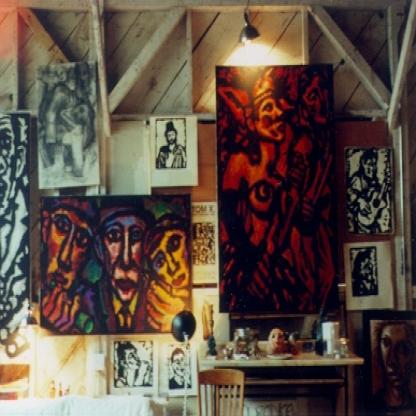
Scene: Indoor